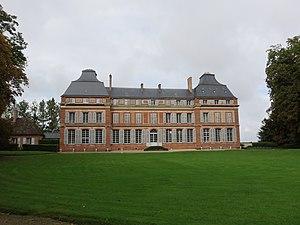
Façade arrière du château de la Hallière
Le château de la Hallière est situé sur la commune de Digny, dans le département français d'Eure-et-Loir. Il jouxte le manoir du Romphaye dont il a partagé l'histoire. Si celui-ci a gardé son aspect d'origine, le manoir de la Hallière a fait place à un château dans le goût du XVIIIᵉ siècle, avec des remaniements sous la Restauration.